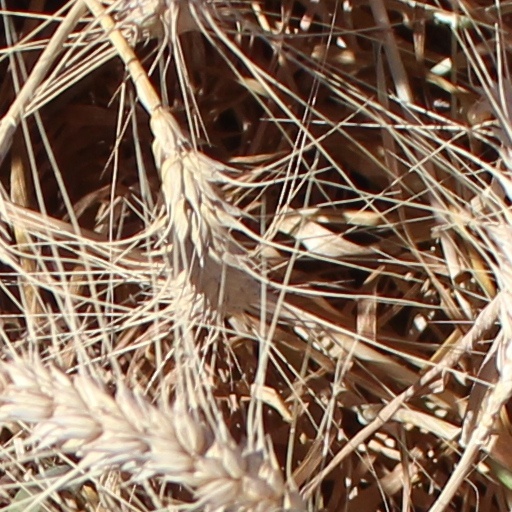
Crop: wheat